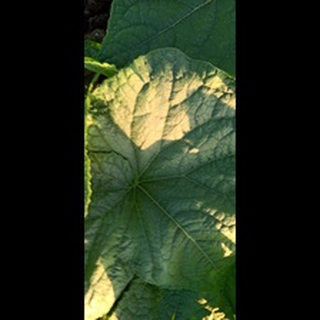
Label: healthy_cucumber